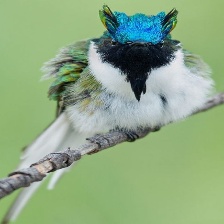
Species: HORNED SUNGEM
Scientific name: HELIACTIN BILOPHUS
ImageNet parent category: hummingbird